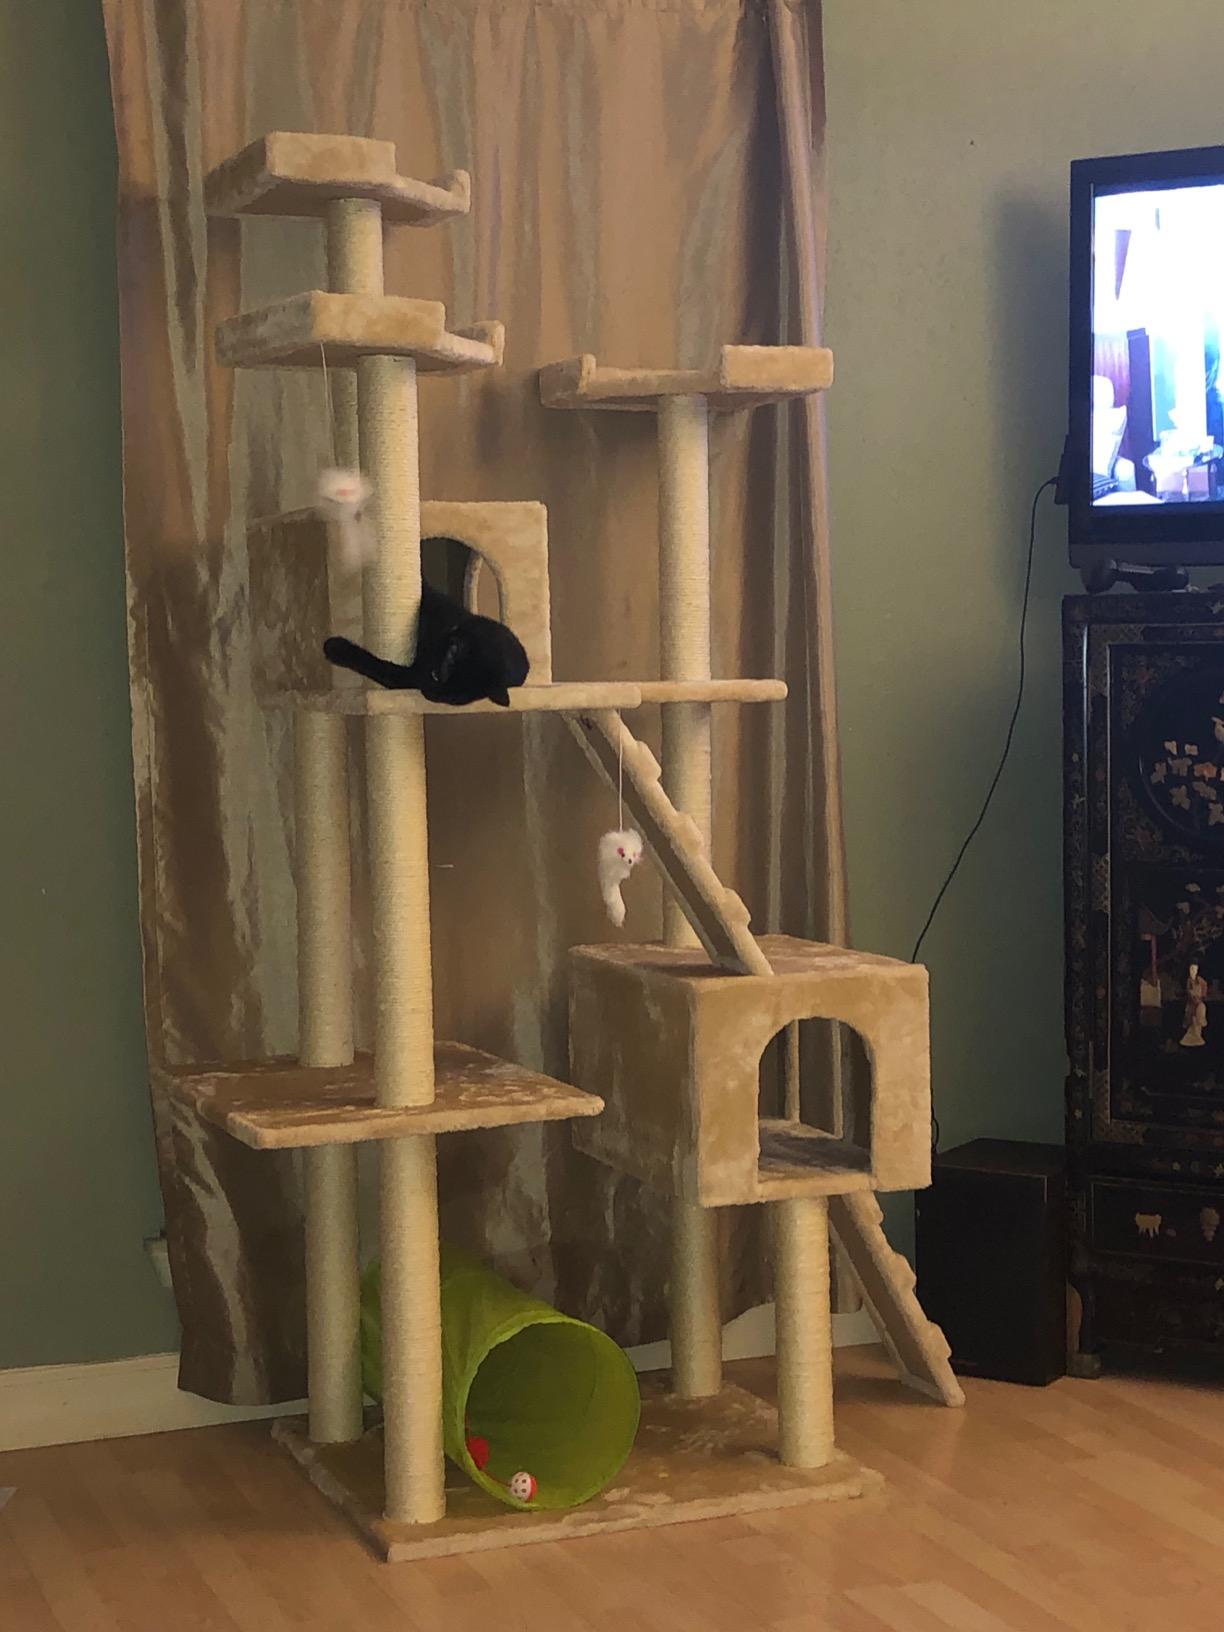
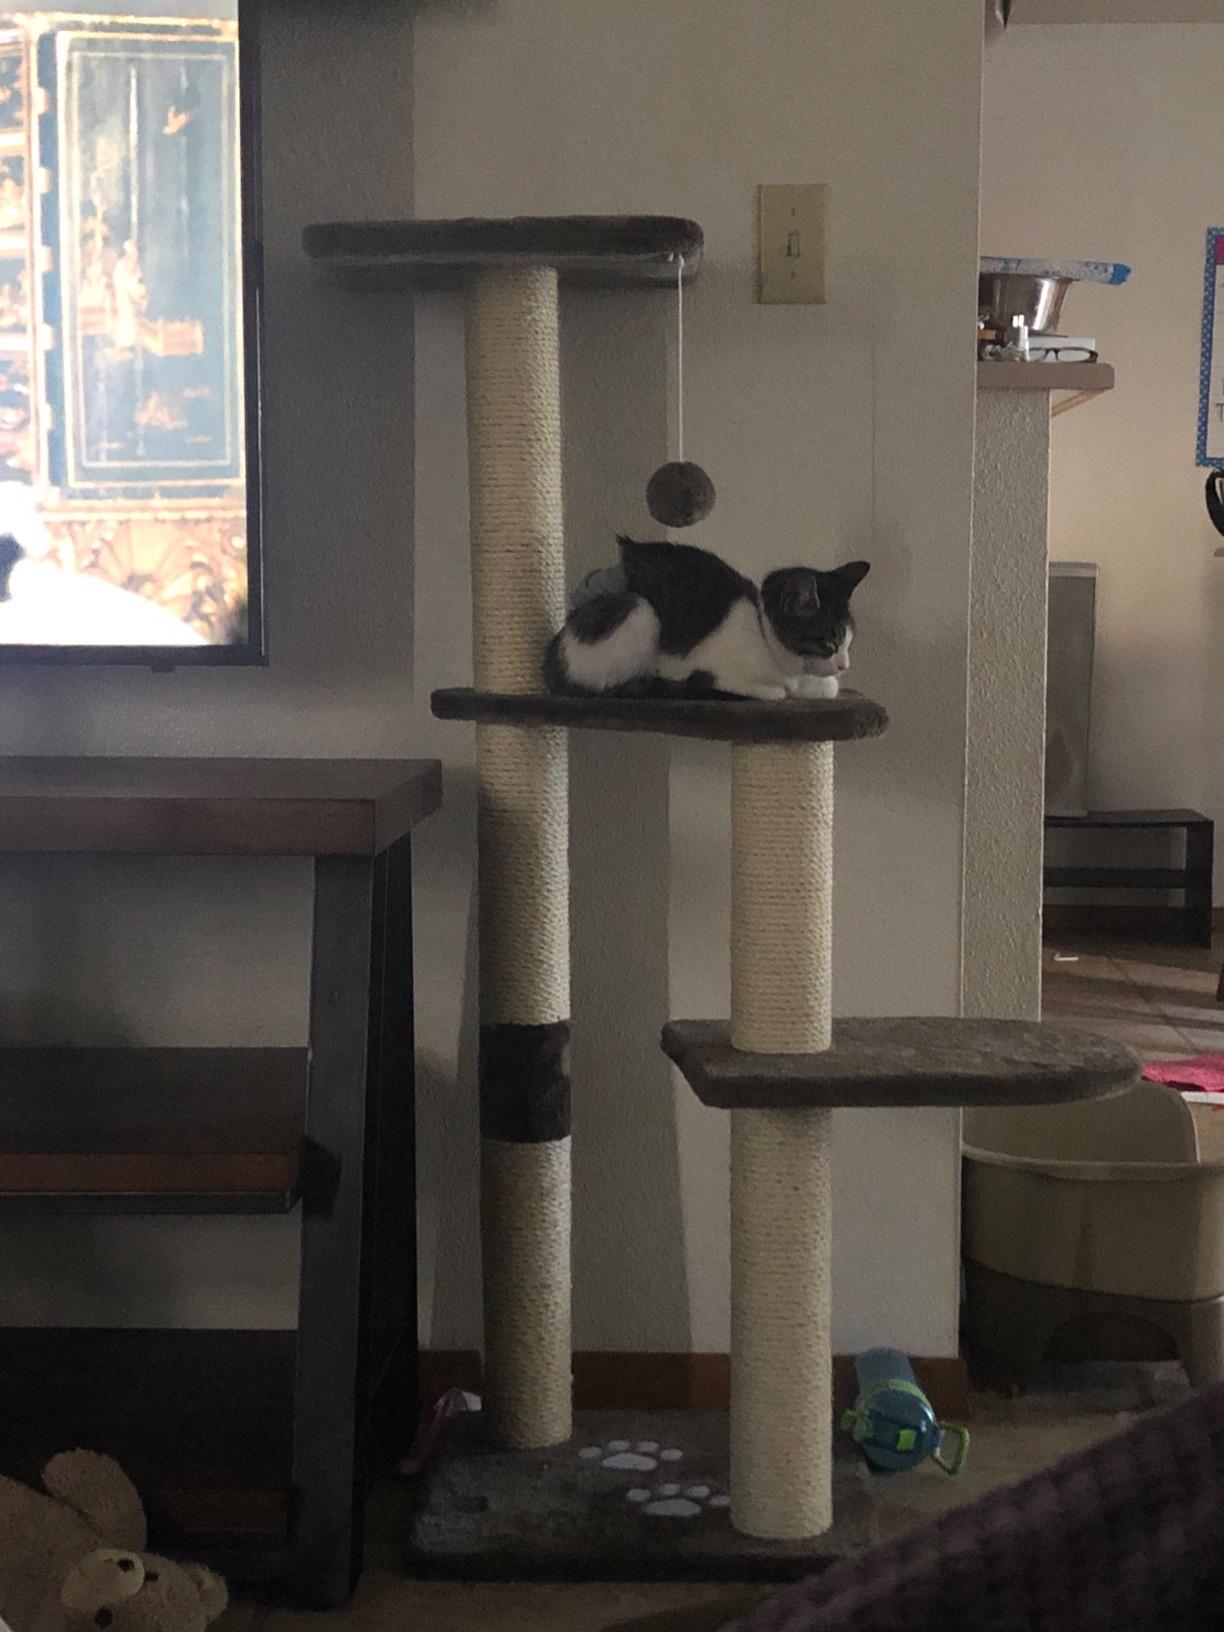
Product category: items_cat tree
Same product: no